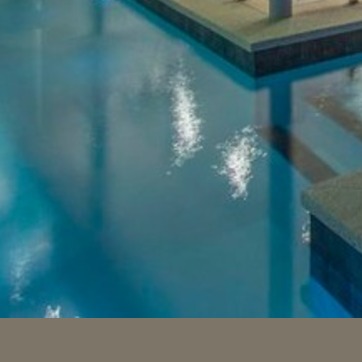
Material: water